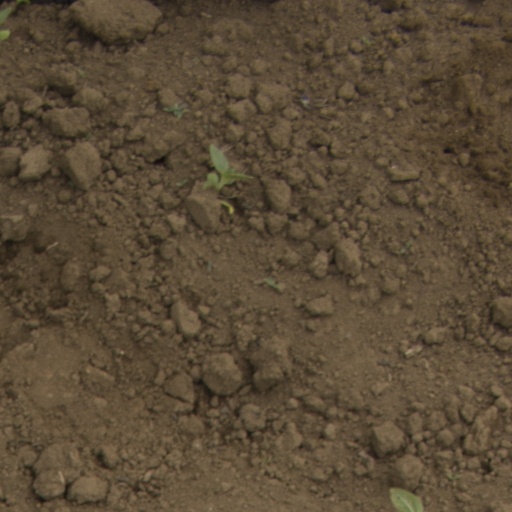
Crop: Jerusalem artichoke